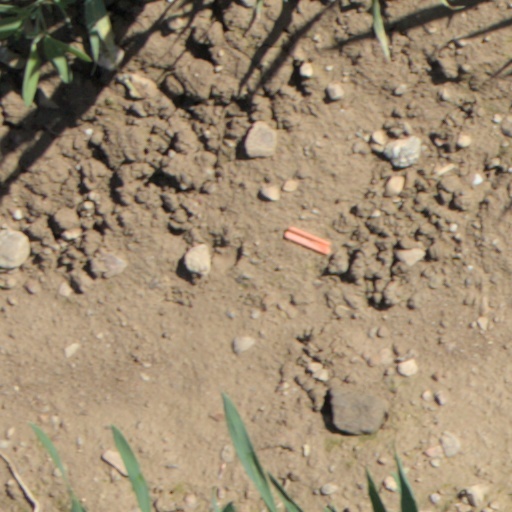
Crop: wheat